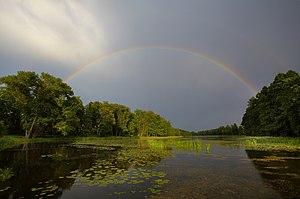
Le lac Väimela Alajärv, dans le comté de Võru, en Estonie.